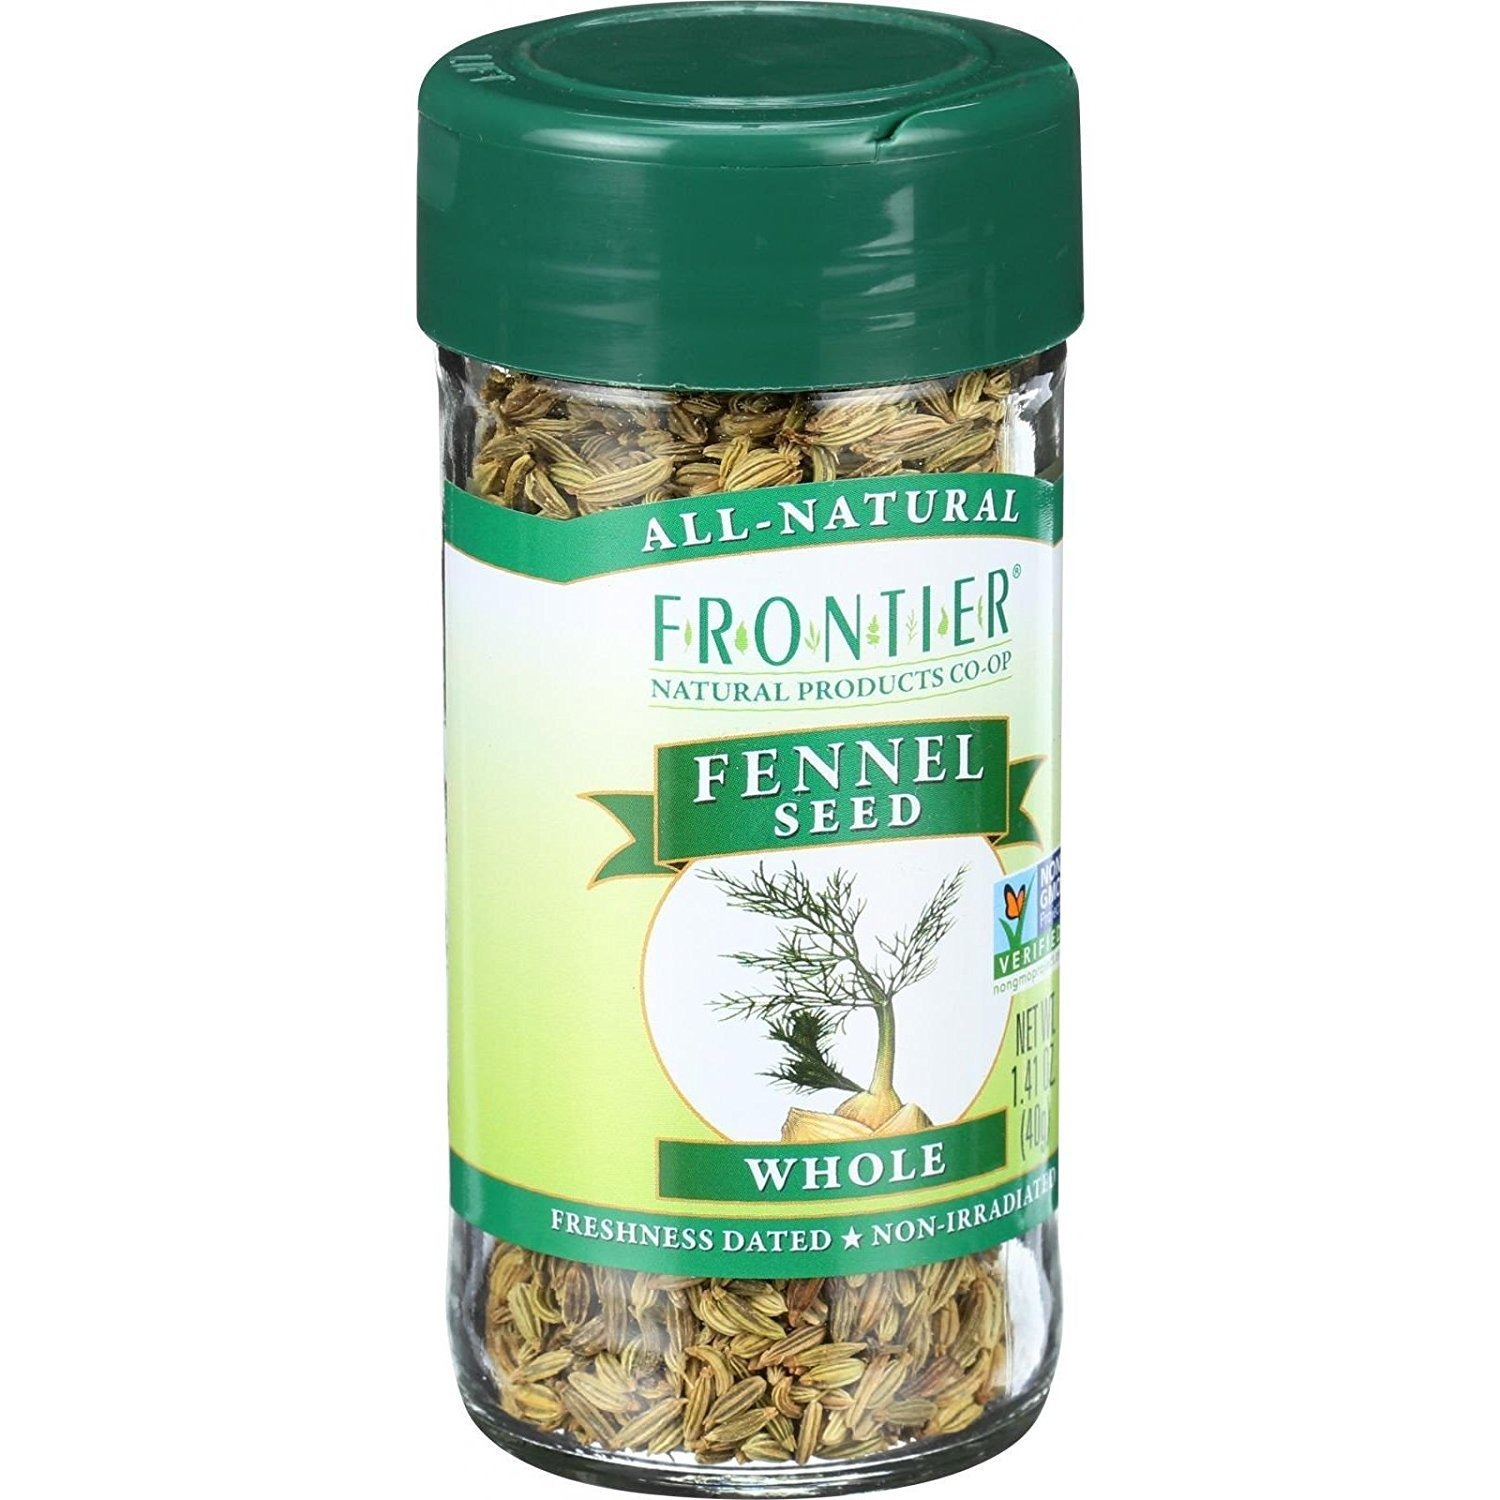
Item Name: Frontier Herb Fennel Seed - Organic - Whole - 1.28 oz
Value: 1.28
Unit: ounces

Price: 4.46